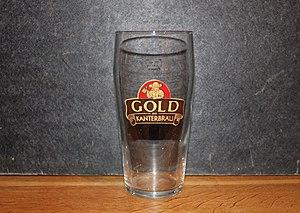
Verre à bière Gold Kanterbräu
Kanterbräu est une marque de bière d'origine lorraine appartenant aujourd'hui à Kronenbourg SAS, brasseur alsacien installé à Obernai dans le Bas-Rhin et faisant partie du groupe danois Carlsberg.